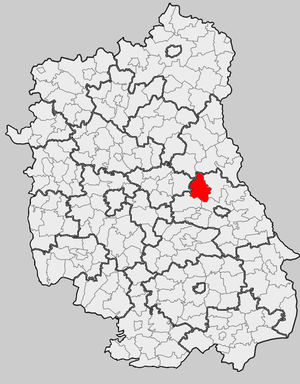
Wierzbica est une gmina rurale du powiat de Chełm, dans la Voïvodie de Lublin, dans l'est de la Pologne.